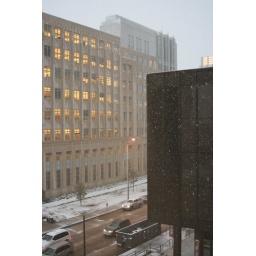
The lights of this state office building glowed golden in the snow.